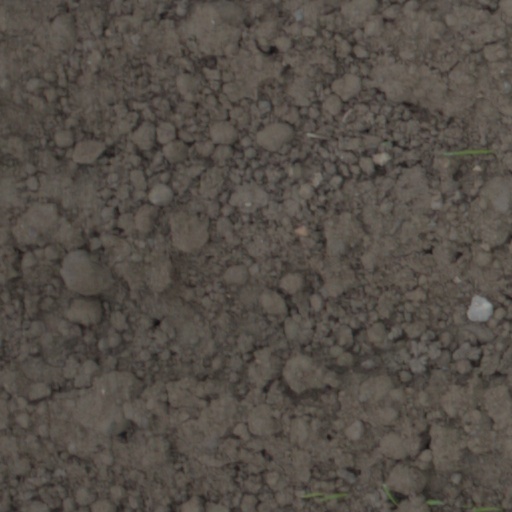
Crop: wheat